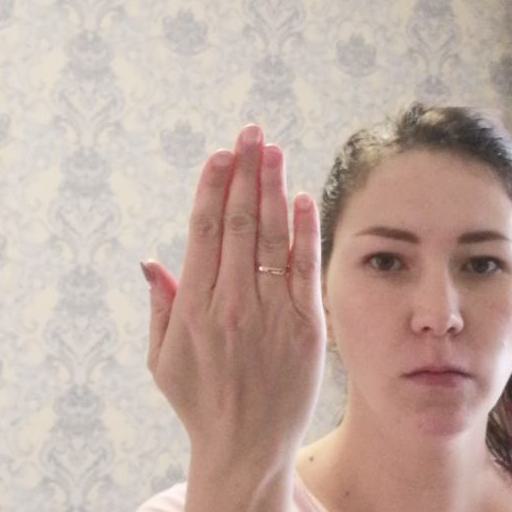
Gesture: stop_inverted